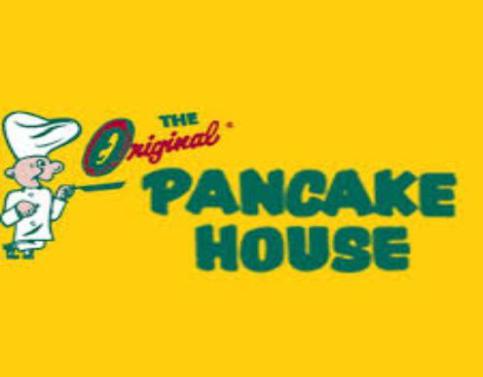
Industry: Food